The Bund II

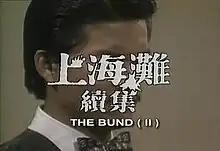

The Bund II is a Hong Kong period drama television series broadcast on TVB in 1980. It is a direct sequel to "The Bund", also produced and released by TVB earlier in the same year. A sequel, "The Bund III", was released by TVB later that year. Scenes from the TV show were incorporated into a movie version of the show, which was released in 1983.